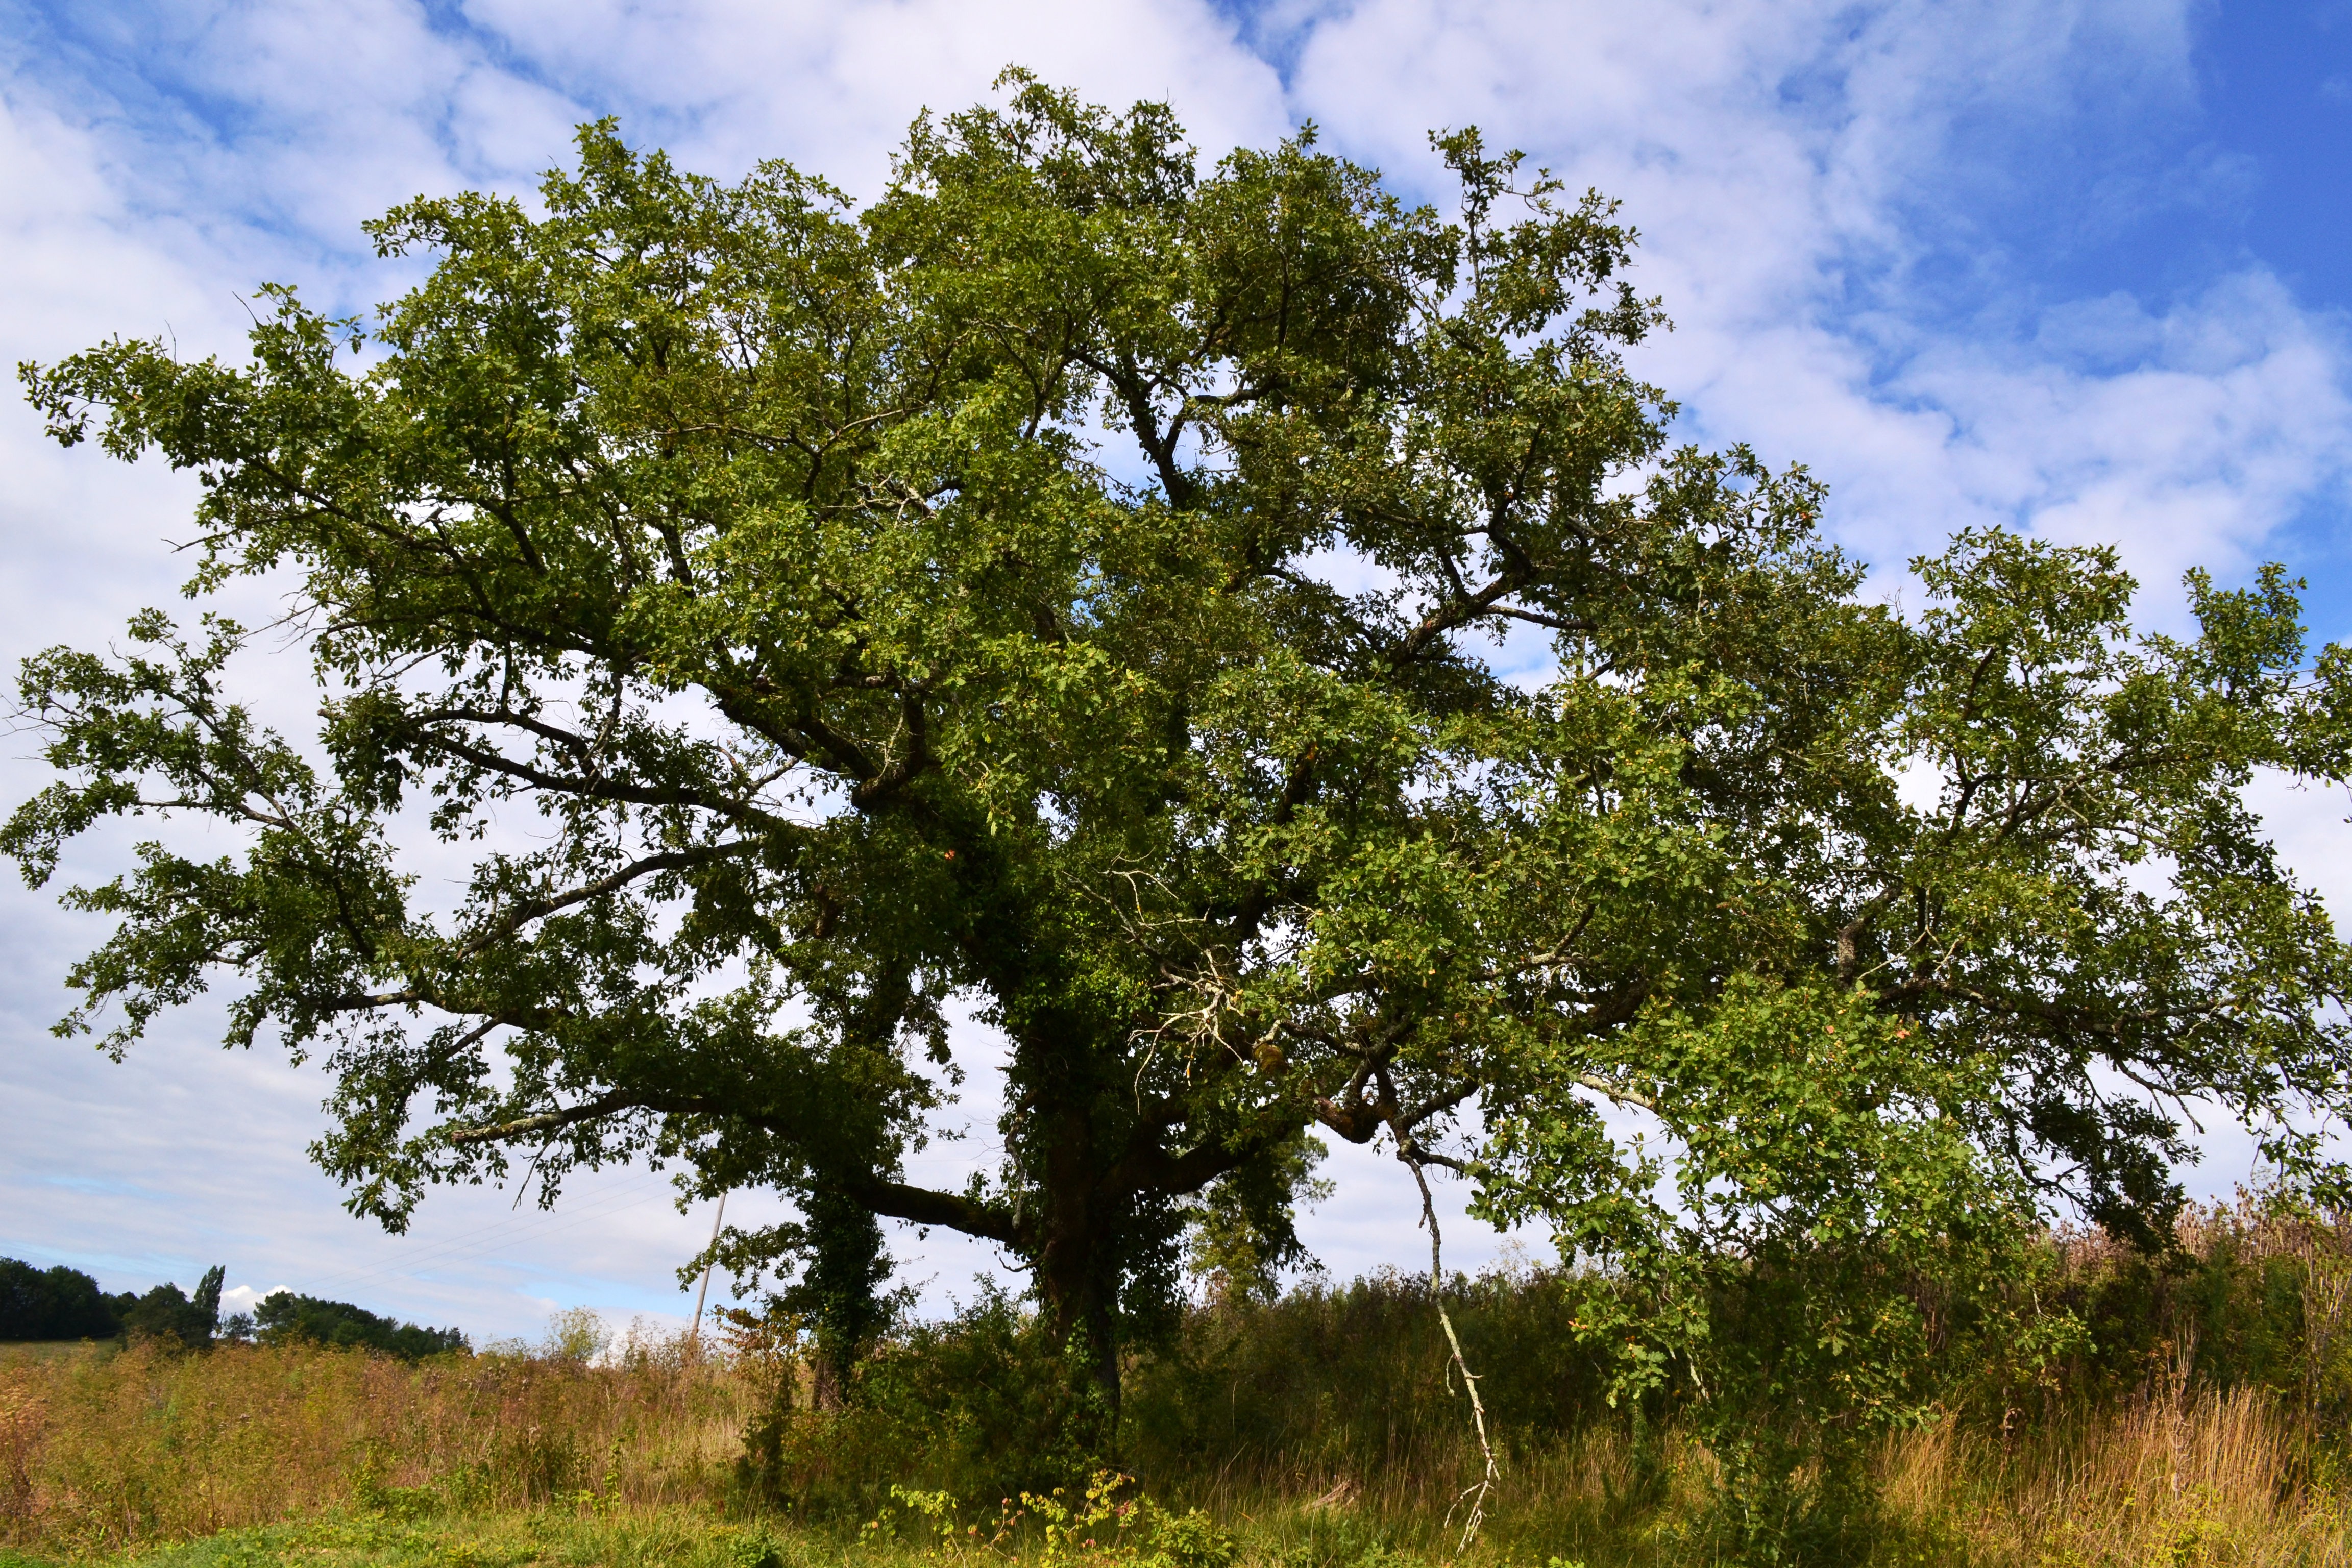
landscape, tree, nature, branch, plant, field, meadow, leaf, flower, summer, france, birch, flora, savanna, shrub, deciduous, oak, woodland, dordogne, ecosystem, flowering plant, woody plant, land plant, plane tree family